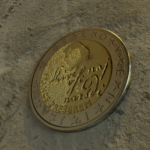
Coin value: 2euro
Country: sl
Edition: standard